Bremetennacum

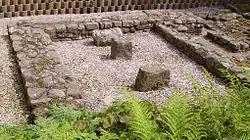
Roman ruins in Ribchester

Bremetennacum,, or Bremetennacum Veteranorum, was a Roman fort on the site of the present day village of Ribchester in Lancashire, England. (Misspellings in ancient geographical texts include "Bremetonnacum", "Bremetenracum" or "Bresnetenacum".) The site is a Scheduled Monument.